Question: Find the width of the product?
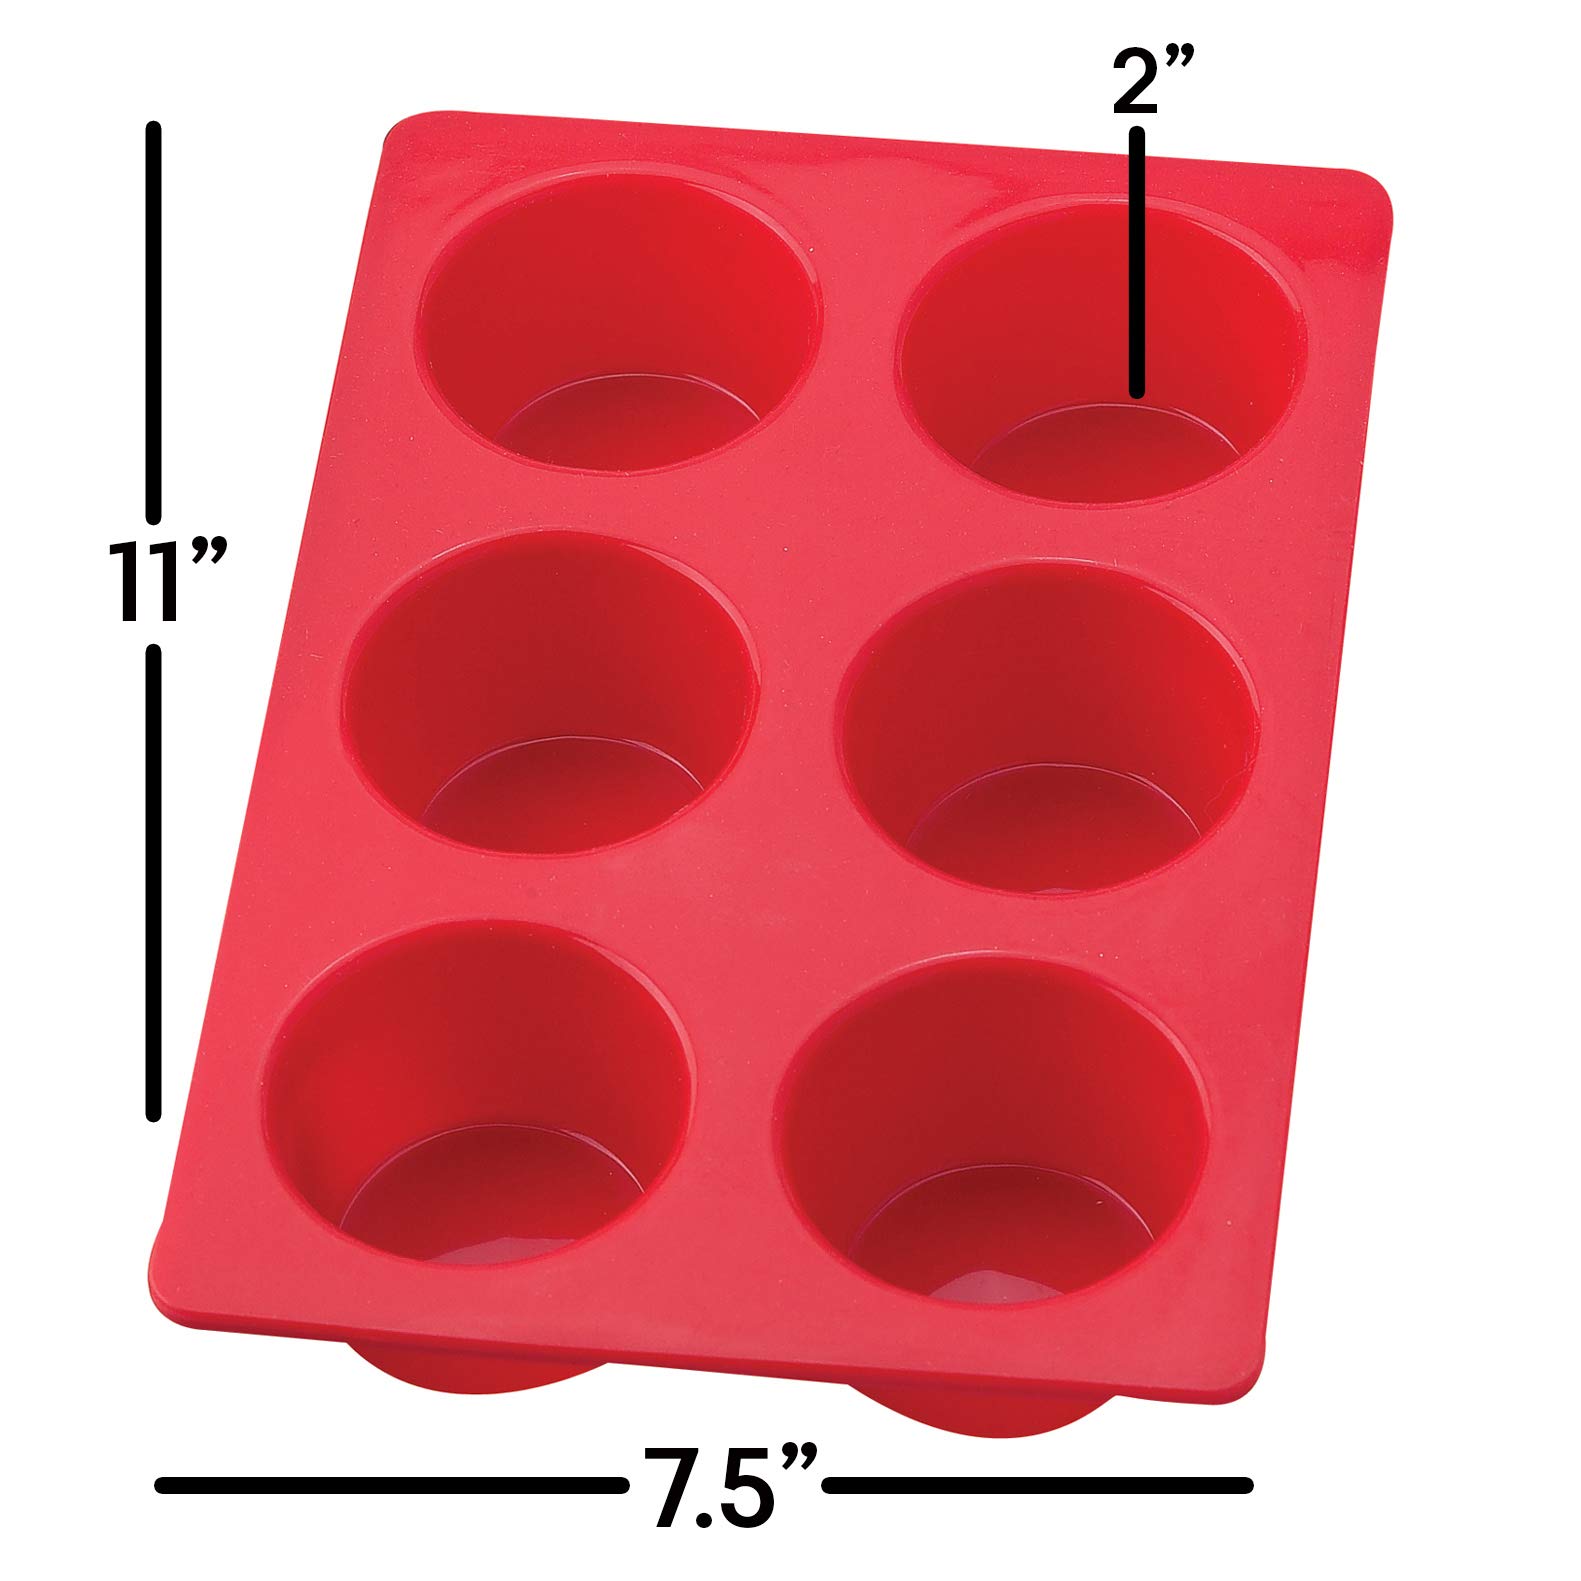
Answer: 11.0 inch